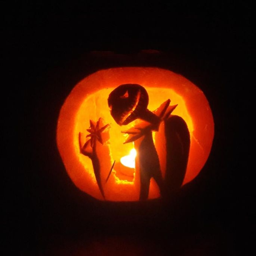
food from film , by person and her daughter